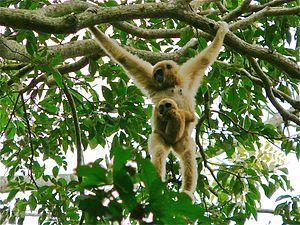
Le Gibbon à mains blanches, ou Gibbon lar, est une espèce de singes de la famille des Hylobatidae, couramment appelés gibbons.